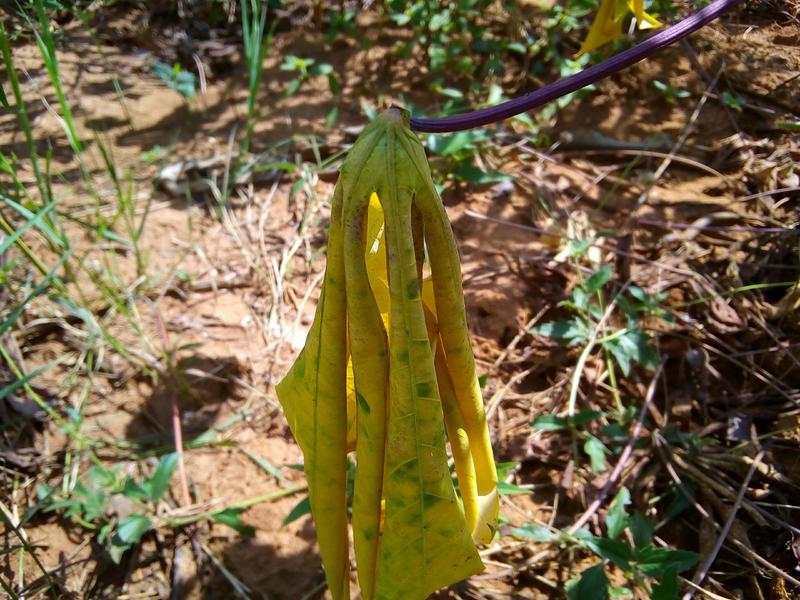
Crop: cassava
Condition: healthy